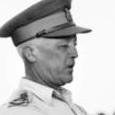
Age: 50